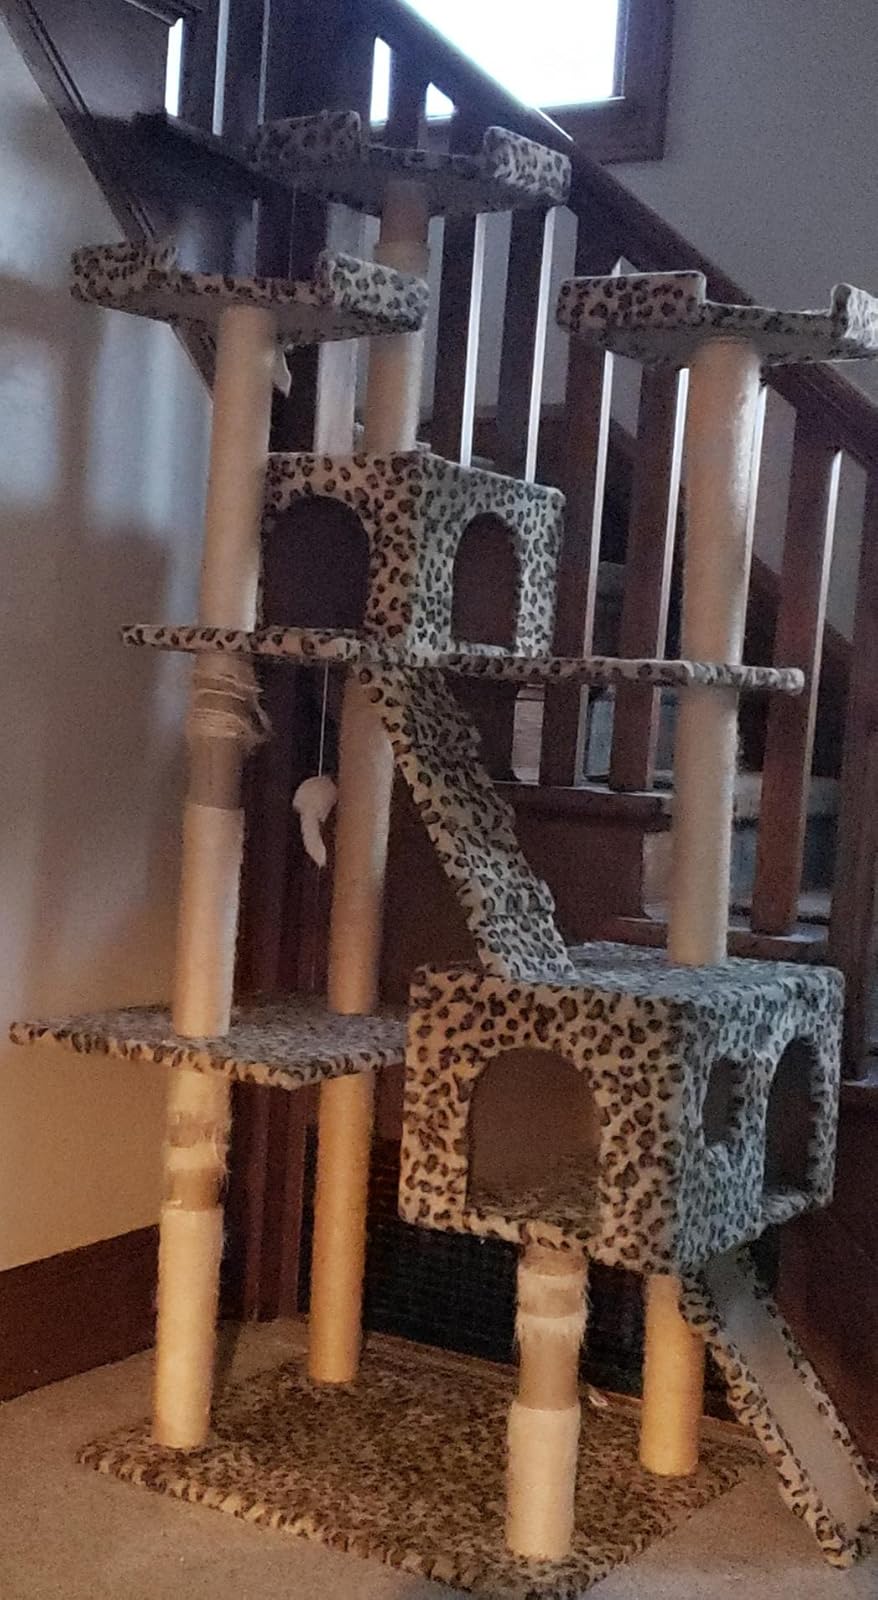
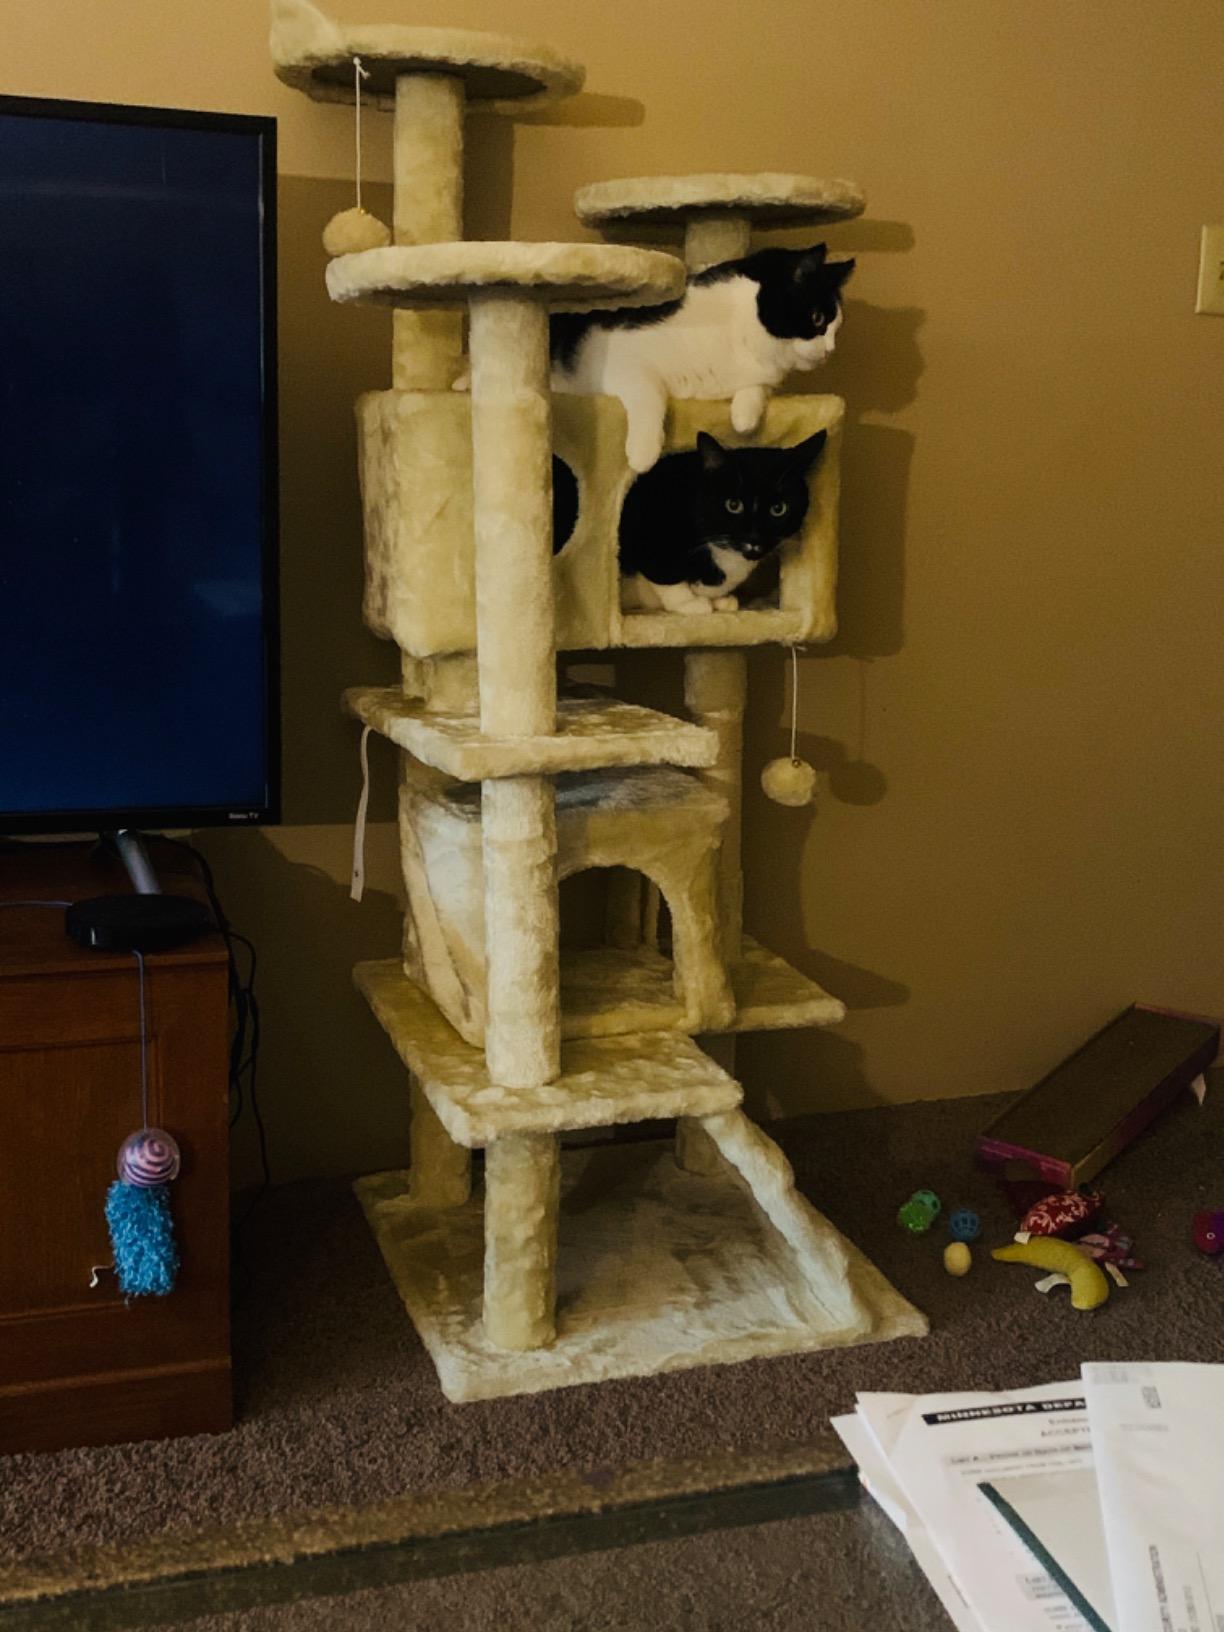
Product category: items_cat tree
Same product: no